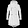
Label: Coat